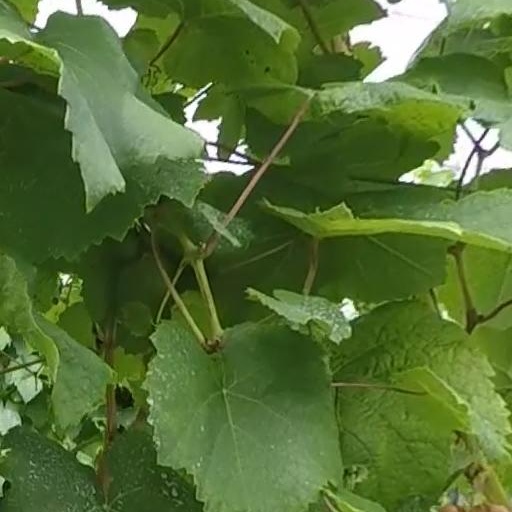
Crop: grape